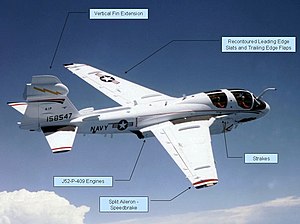
Northrop Grumman EA-6B Prowler / Udvikling / Advanced Capability EA-6B
EA-6B ADVCAP
Northrop Grumman EA-6B Prowler er et tomotors fly designet til taktisk elektronisk krigsførelse, primært elektronisk angreb. Flyet er baseret på A-6 Intruder-flystellet.